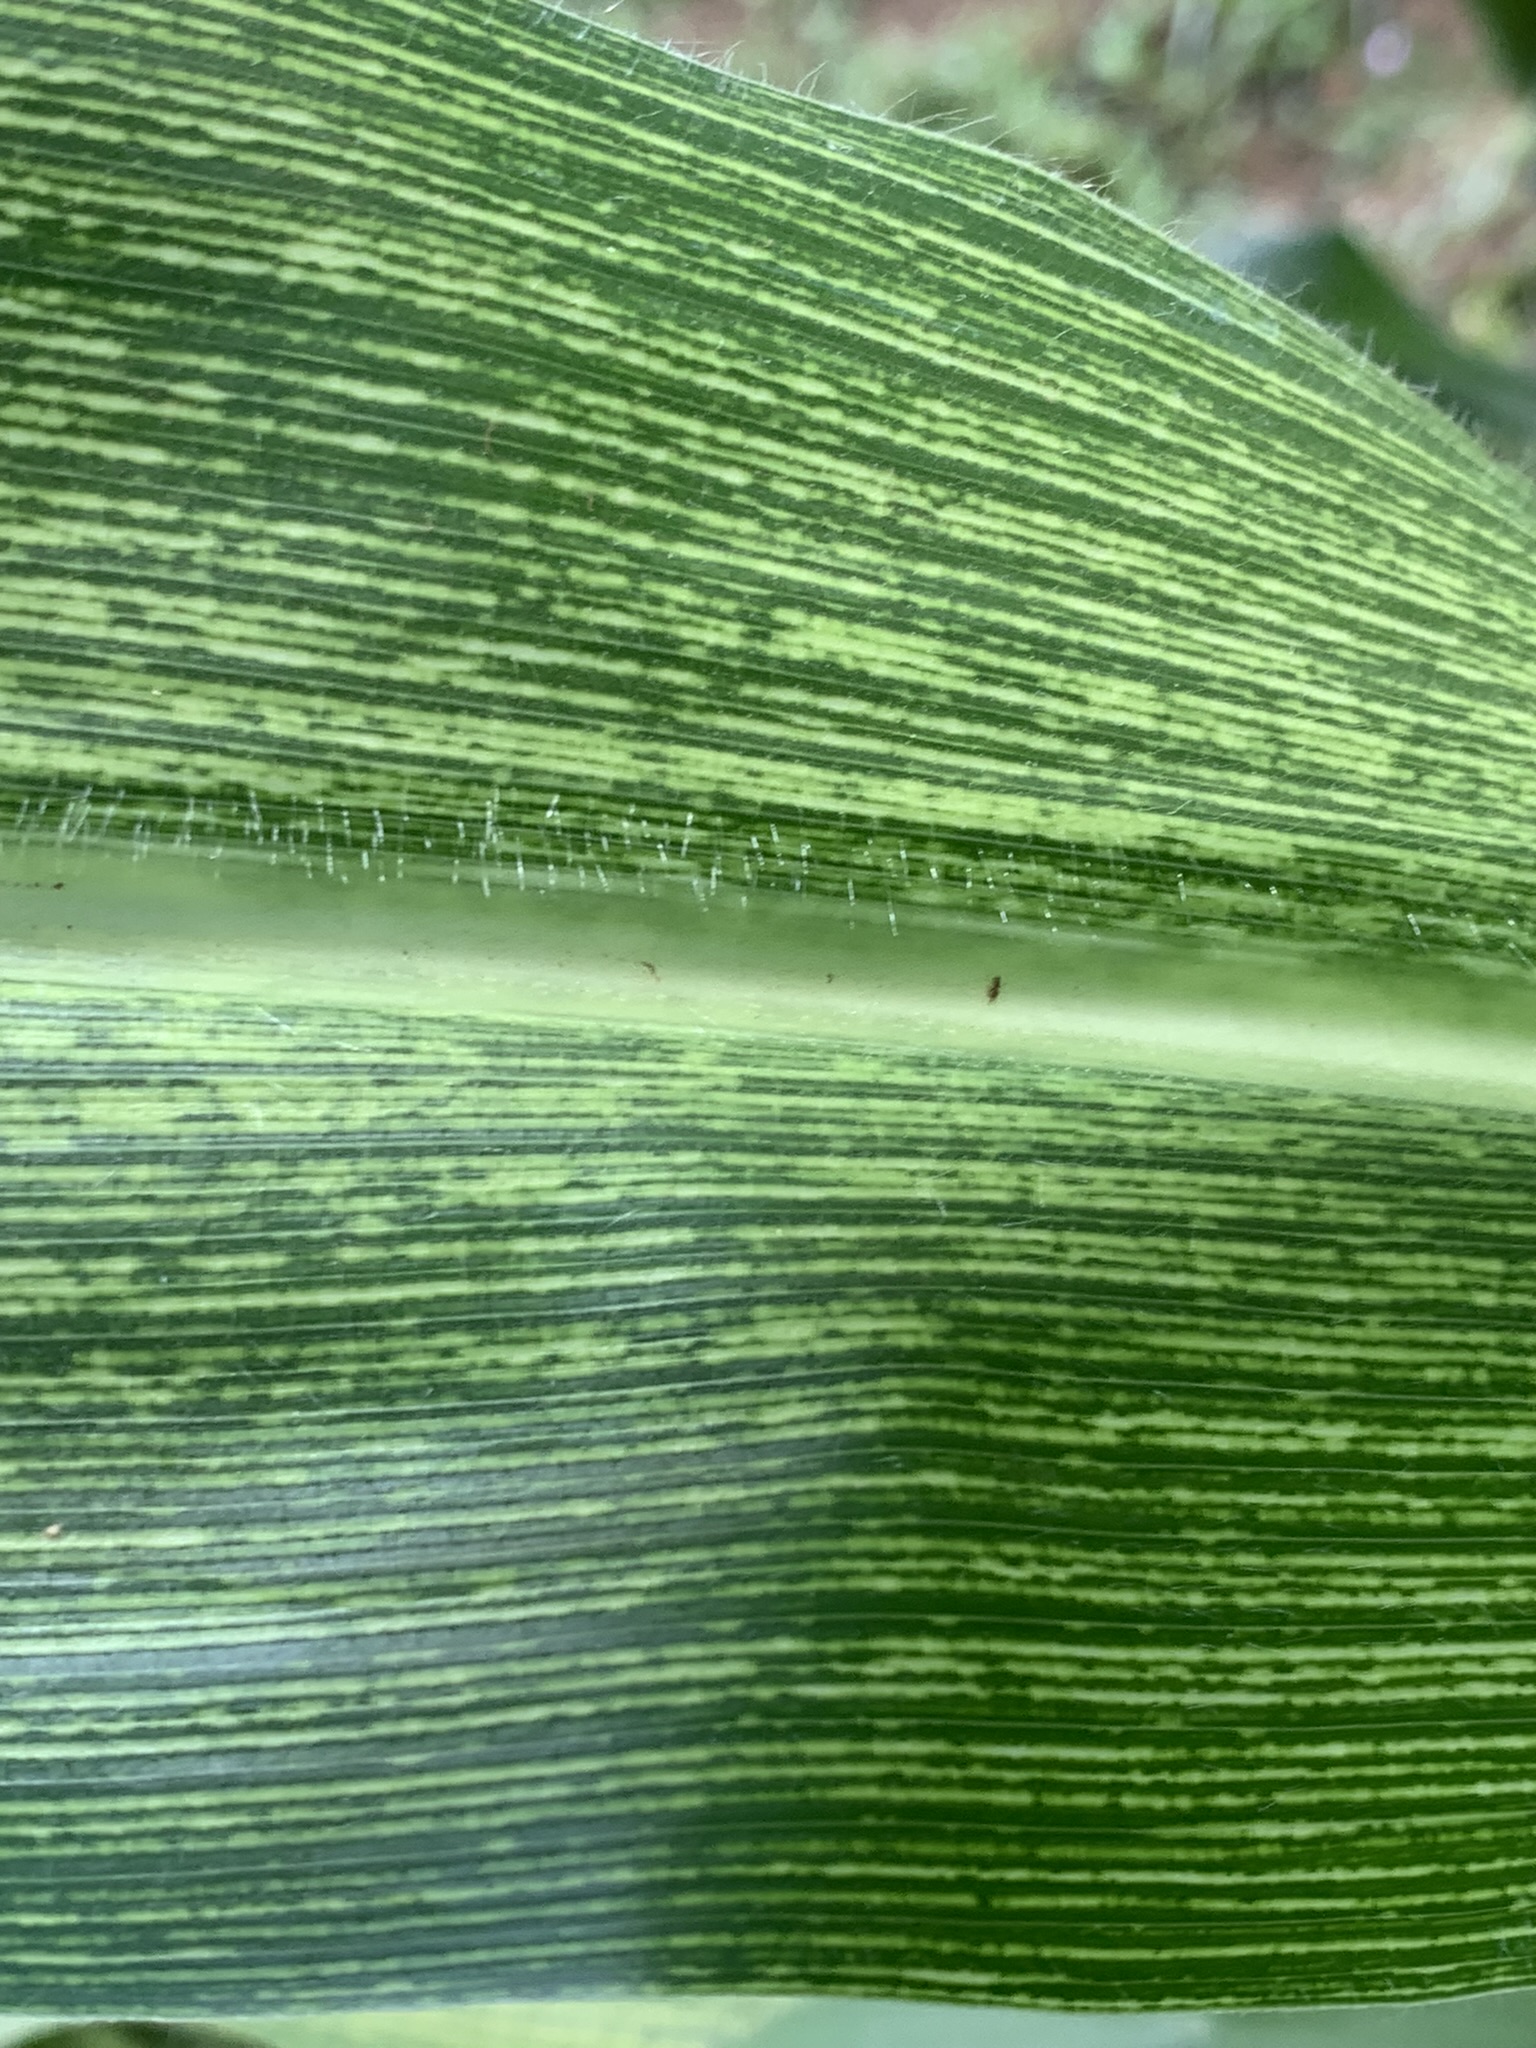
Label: MSV